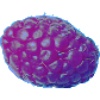
Label: Raspberry 1